Mara Neusel

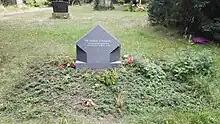
Grave of Mara Neusel in Berlin

Mara Dicle Neusel (May 14, 1964 – September 5, 2014) was a mathematician, author, teacher and an advocate for women in mathematics. The focus of her mathematical work was on invariant theory, which can be briefly described as the study of group actions and their fixed points.